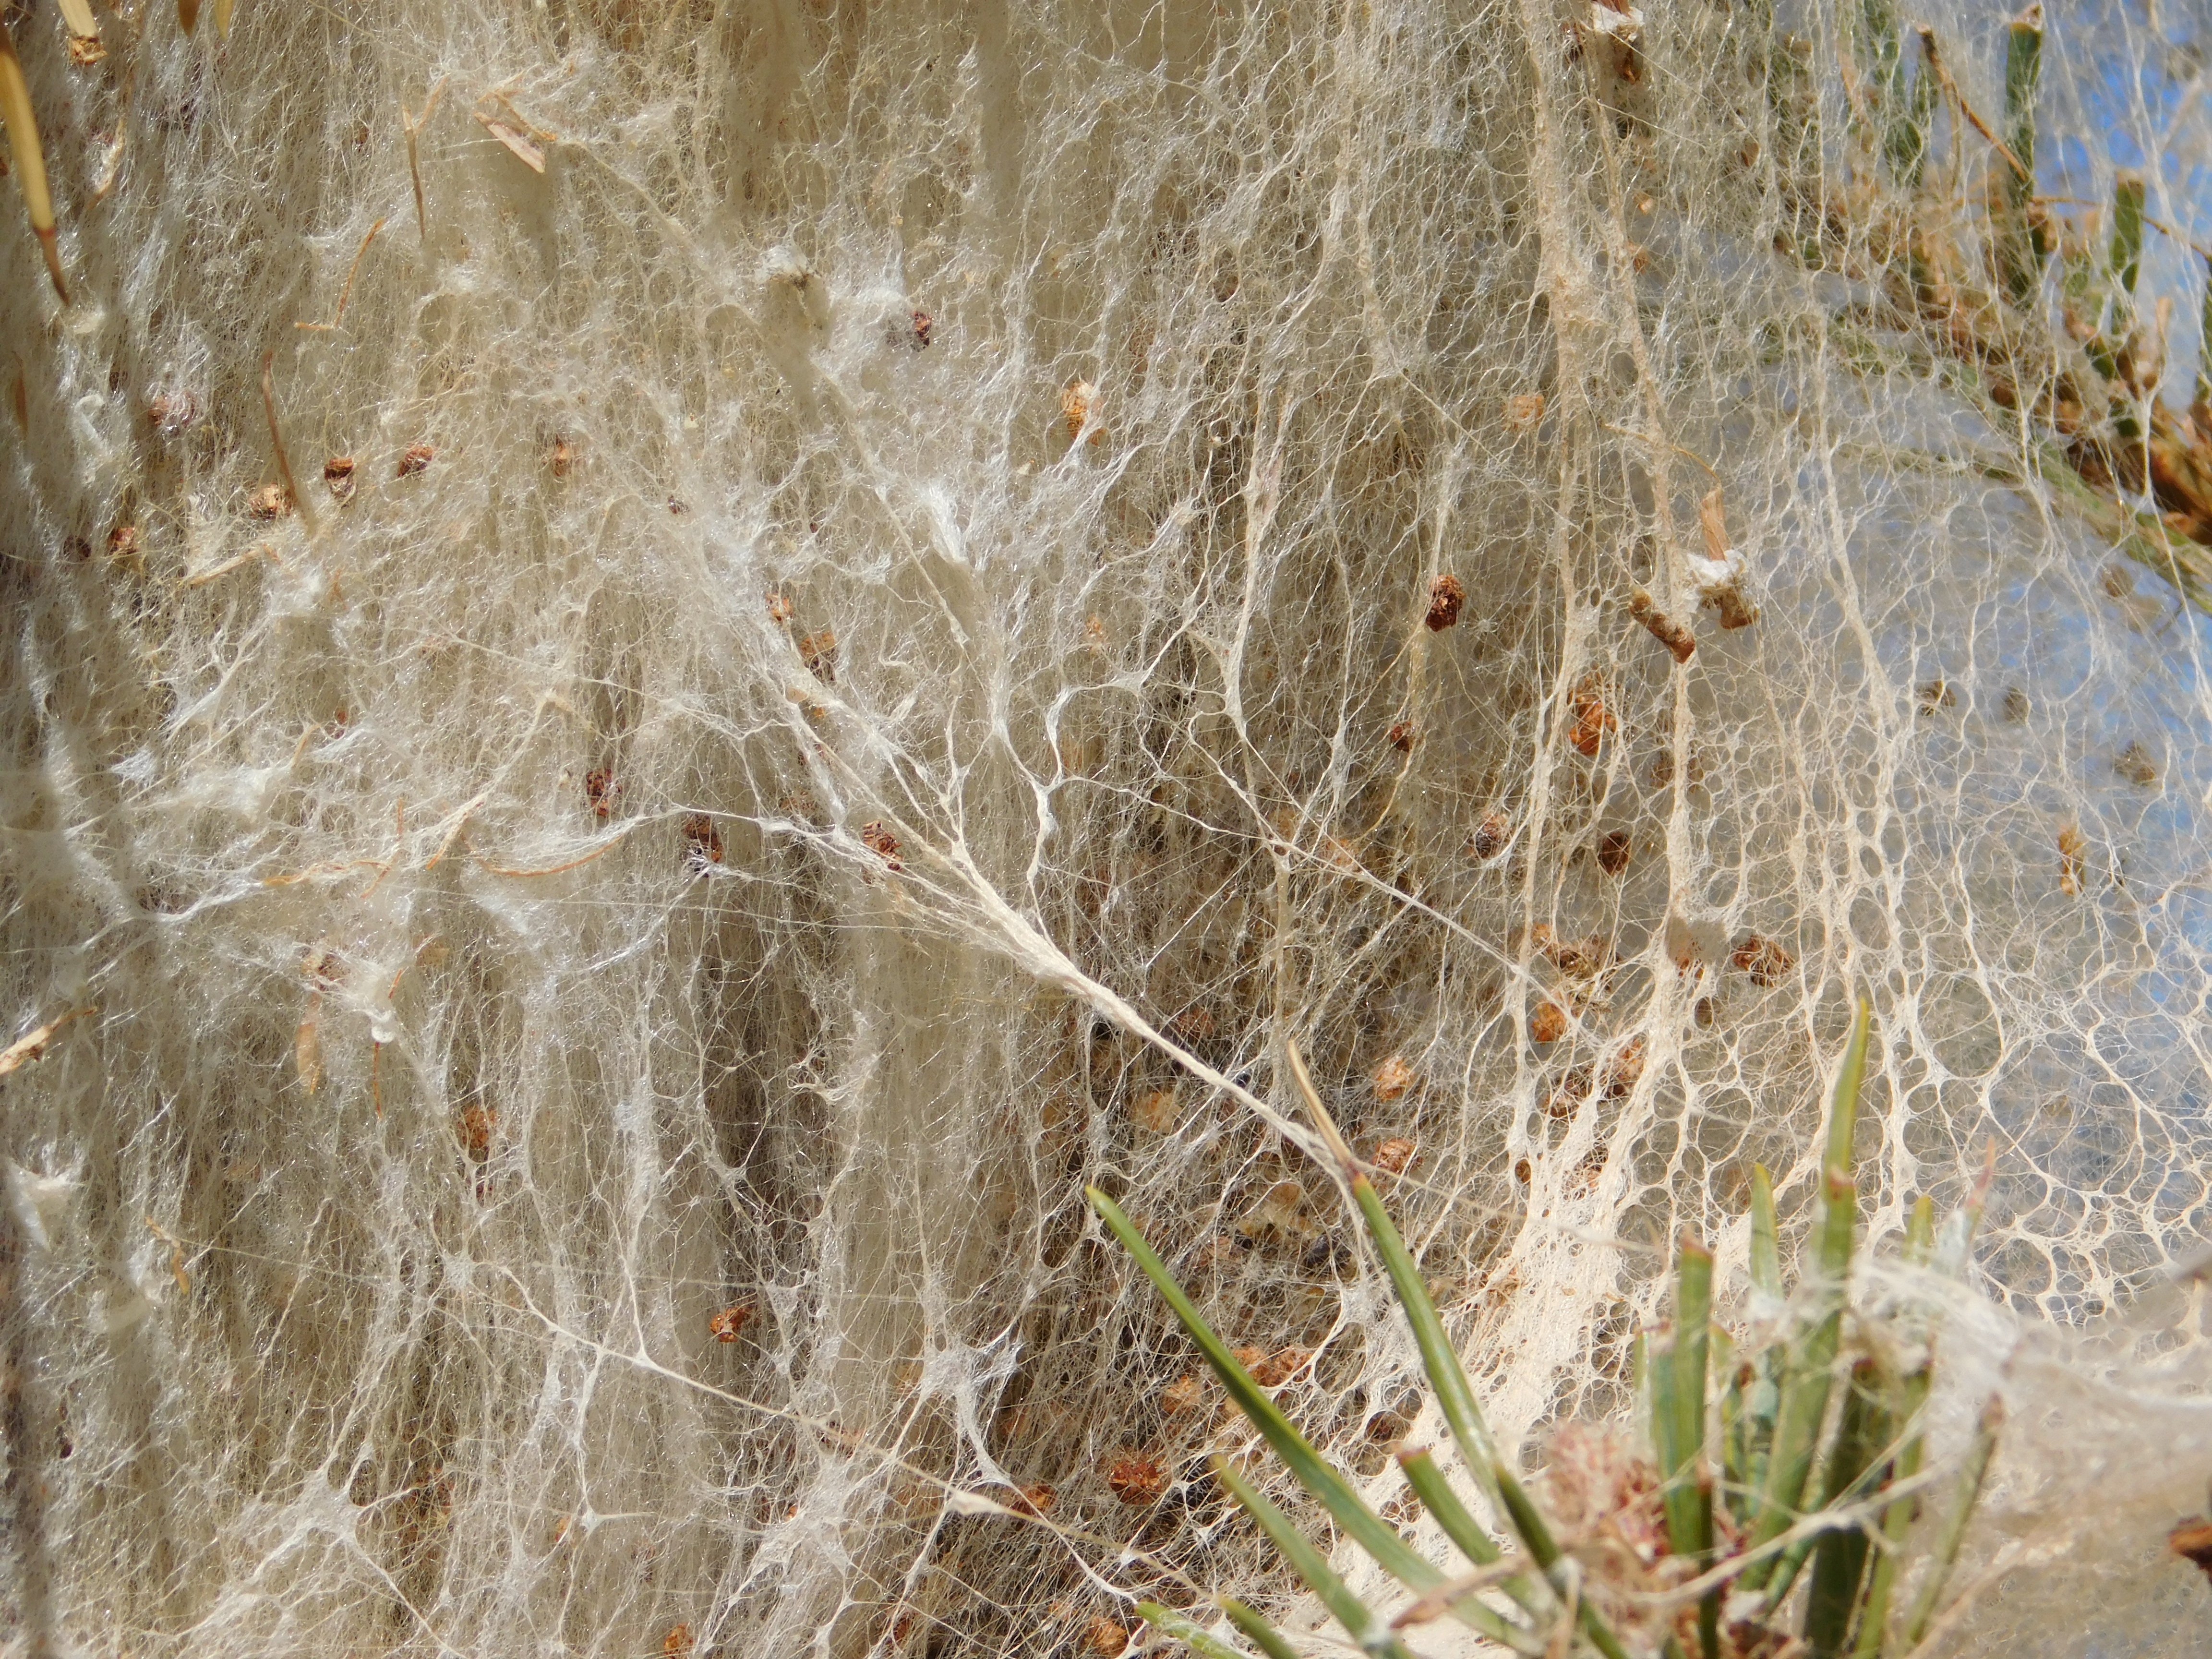
tree, rock, wood, texture, frost, insect, soil, material, caterpillar, geology, hairy, worm, plague, dangerous, larva, thaumetopoea, pityocampa, grass family